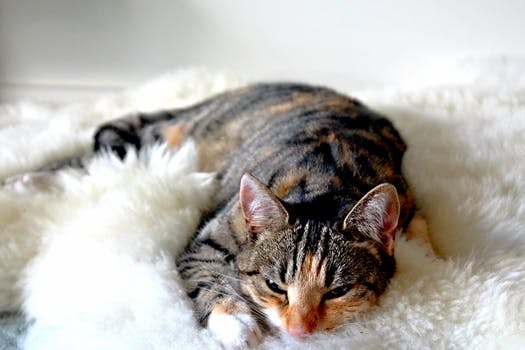
Label: No Watermark